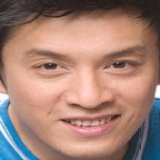
ca sĩ Lam Trường